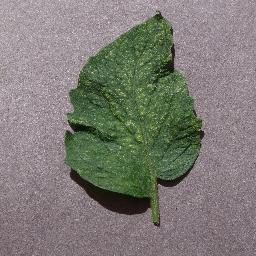
Label: Tomato___Spider_mites Two-spotted_spider_mite